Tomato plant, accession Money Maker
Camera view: vertical (180 deg); turntable rotation: 210 degrees
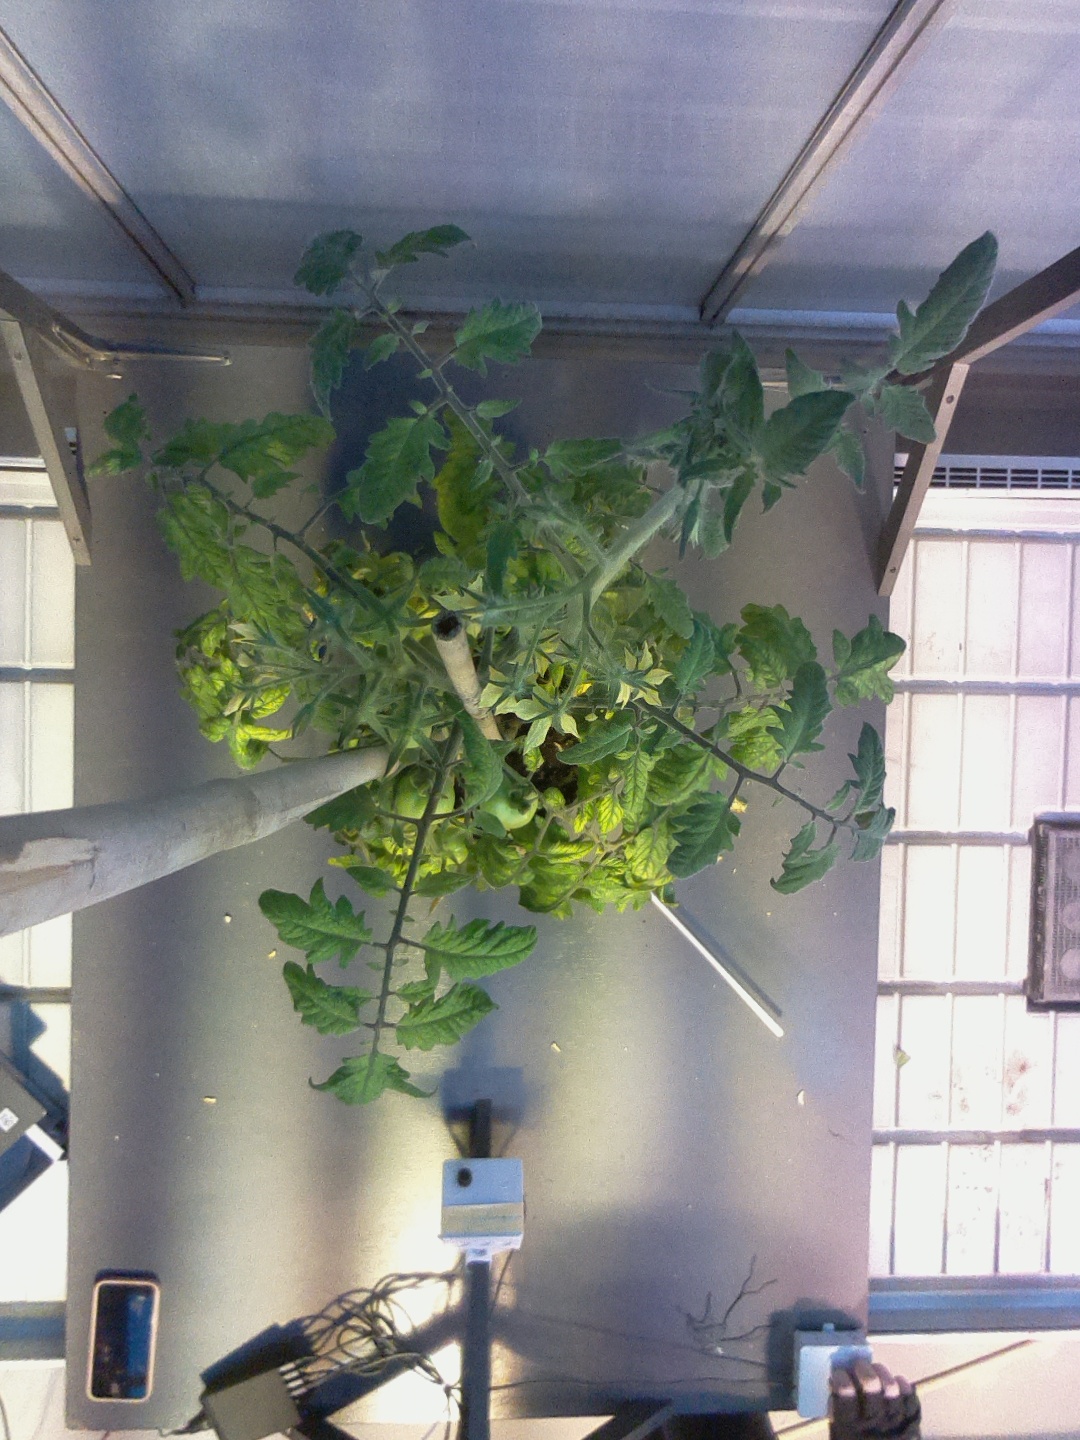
BBCH growth stage 74: 40%-50% of final fruit size